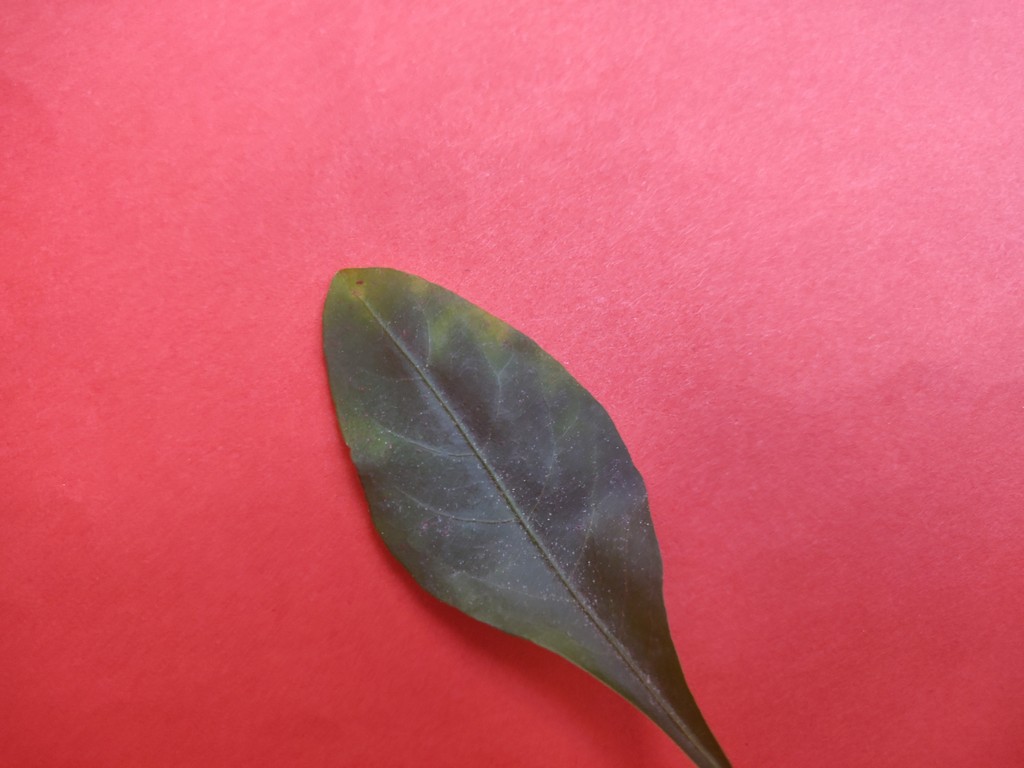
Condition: Unhealthy
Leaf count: single
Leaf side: front